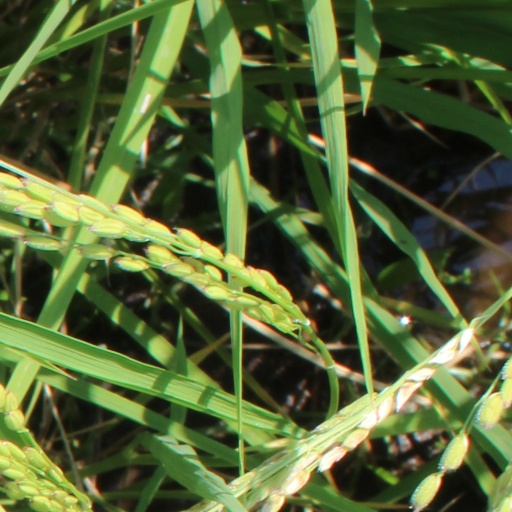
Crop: rice